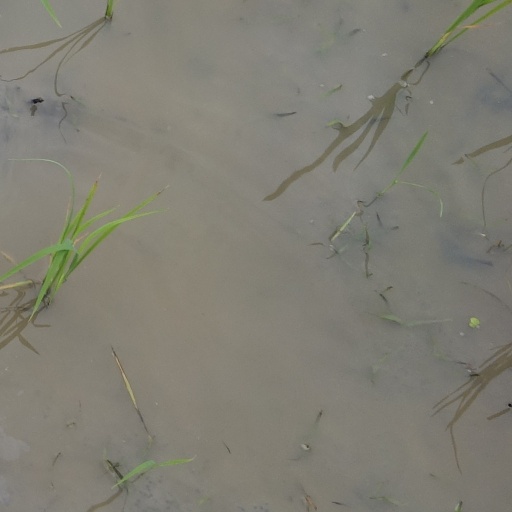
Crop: rice